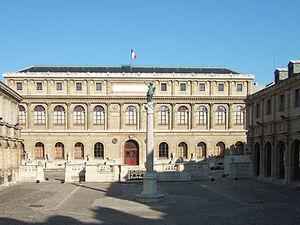
Ecole nationale superieure des Beaux-Arts, Paris, Ensba, Palais des Études